Ali of Dulkadir

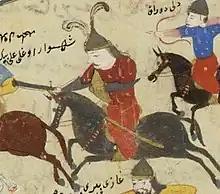
Miniature from Hoja Sa'd al-Din's "Taj al-Tewarih" depicting Ali as he fights the Celali rebels.

Shahsuwaroghlu Ali Beg (died 1522) was the ruler of Dulkadir from 13 June 1515 until his death. Ali was the son of Shah Suwar, one of the previous Begs of Dulkadir. Following his father's execution by the Mamluk Sultanate, Ali fled to the Ottoman Empire, where he served in several positions, administering parts of the country and leading the Ottoman army during their fight against Safavid Iran, specifically the Battle of Chaldiran. When Ali's uncle and the ruler of Dulkadir, Ala al-Dawla Bozkurt, was involved in a conflict with the Ottoman state, the latter chose Ali as their puppet to replace Bozkurt, who sided with the Mamluk Sultanate. On 13 June 1515, Bozkurt was killed, and Ali rose to the Dulkadirid throne.